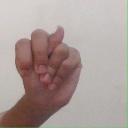
अक्षर: न